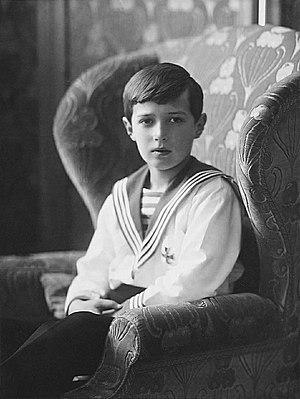
Le grand-duc et tsarévitch Alexis Nikolaïevitch de Russie, né le 12 août 1904 à Peterhof et assassiné le 17 juillet 1918 à Ekaterinbourg, membre de la famille impériale de Russie, était le fils du tsar Nicolas II et de la tsarine Alexandra Feodorovna. Il est canonisé par l'Église orthodoxe en 1981.